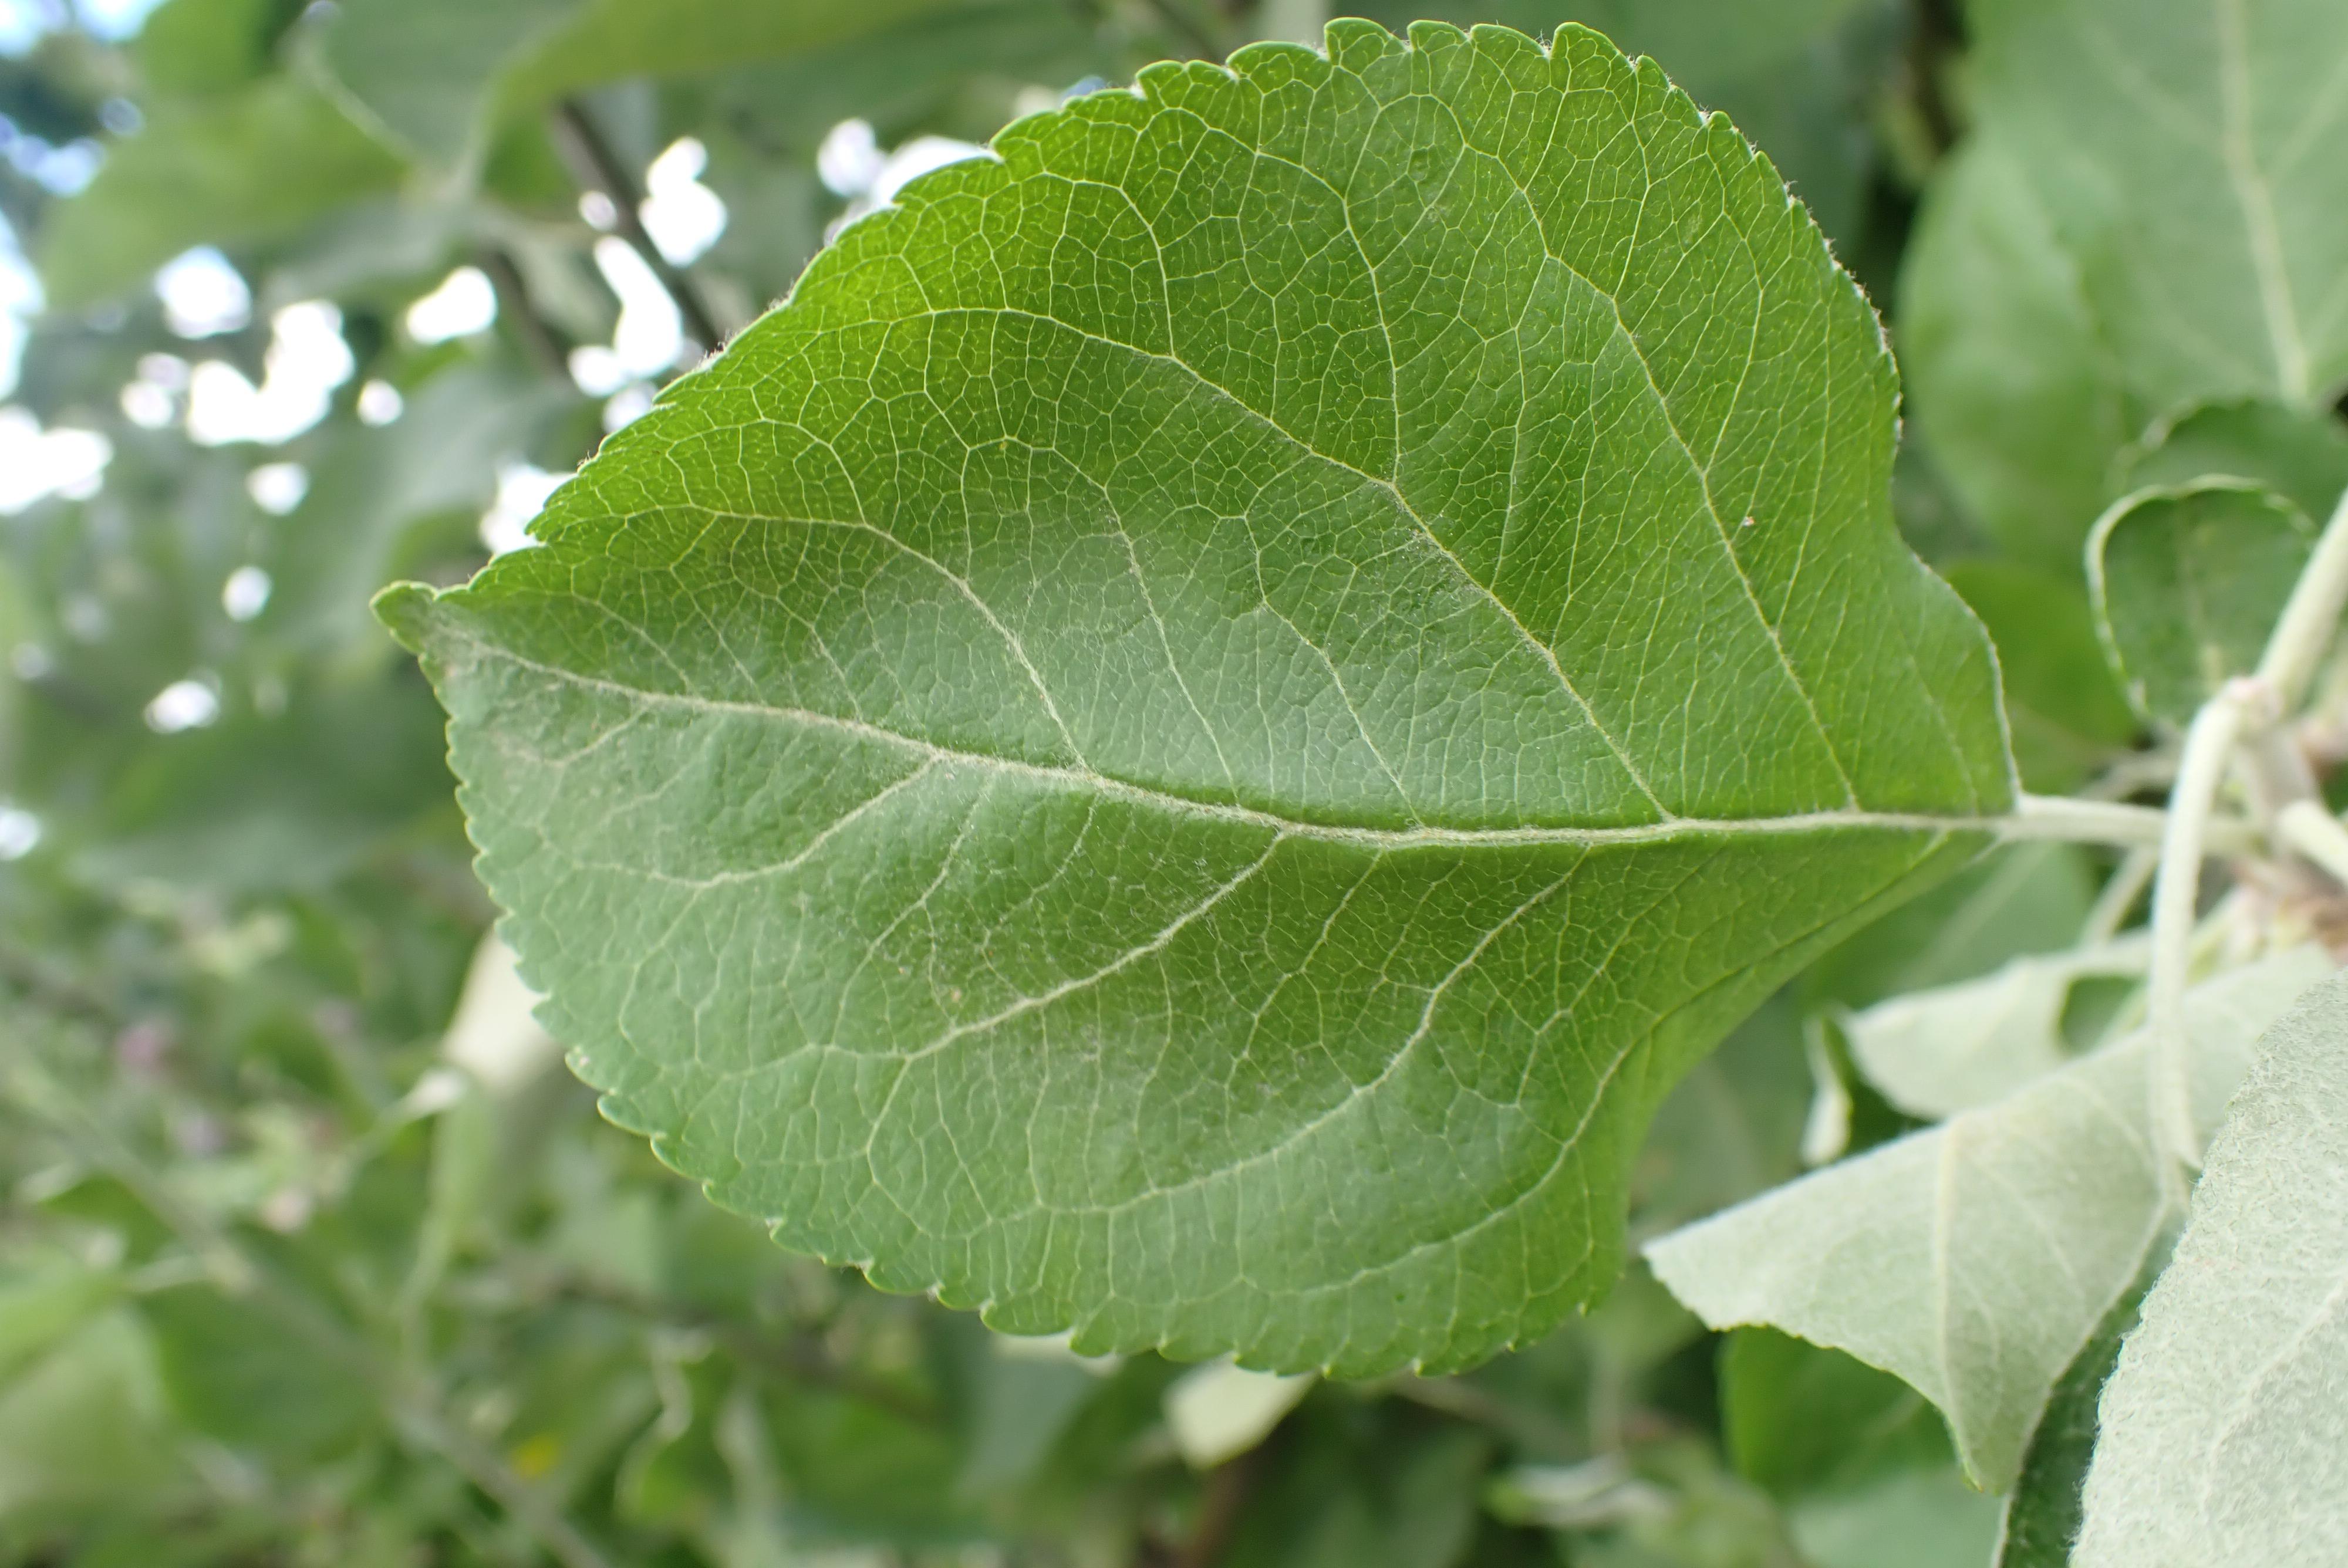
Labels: healthy